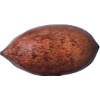
Label: nut_pecan